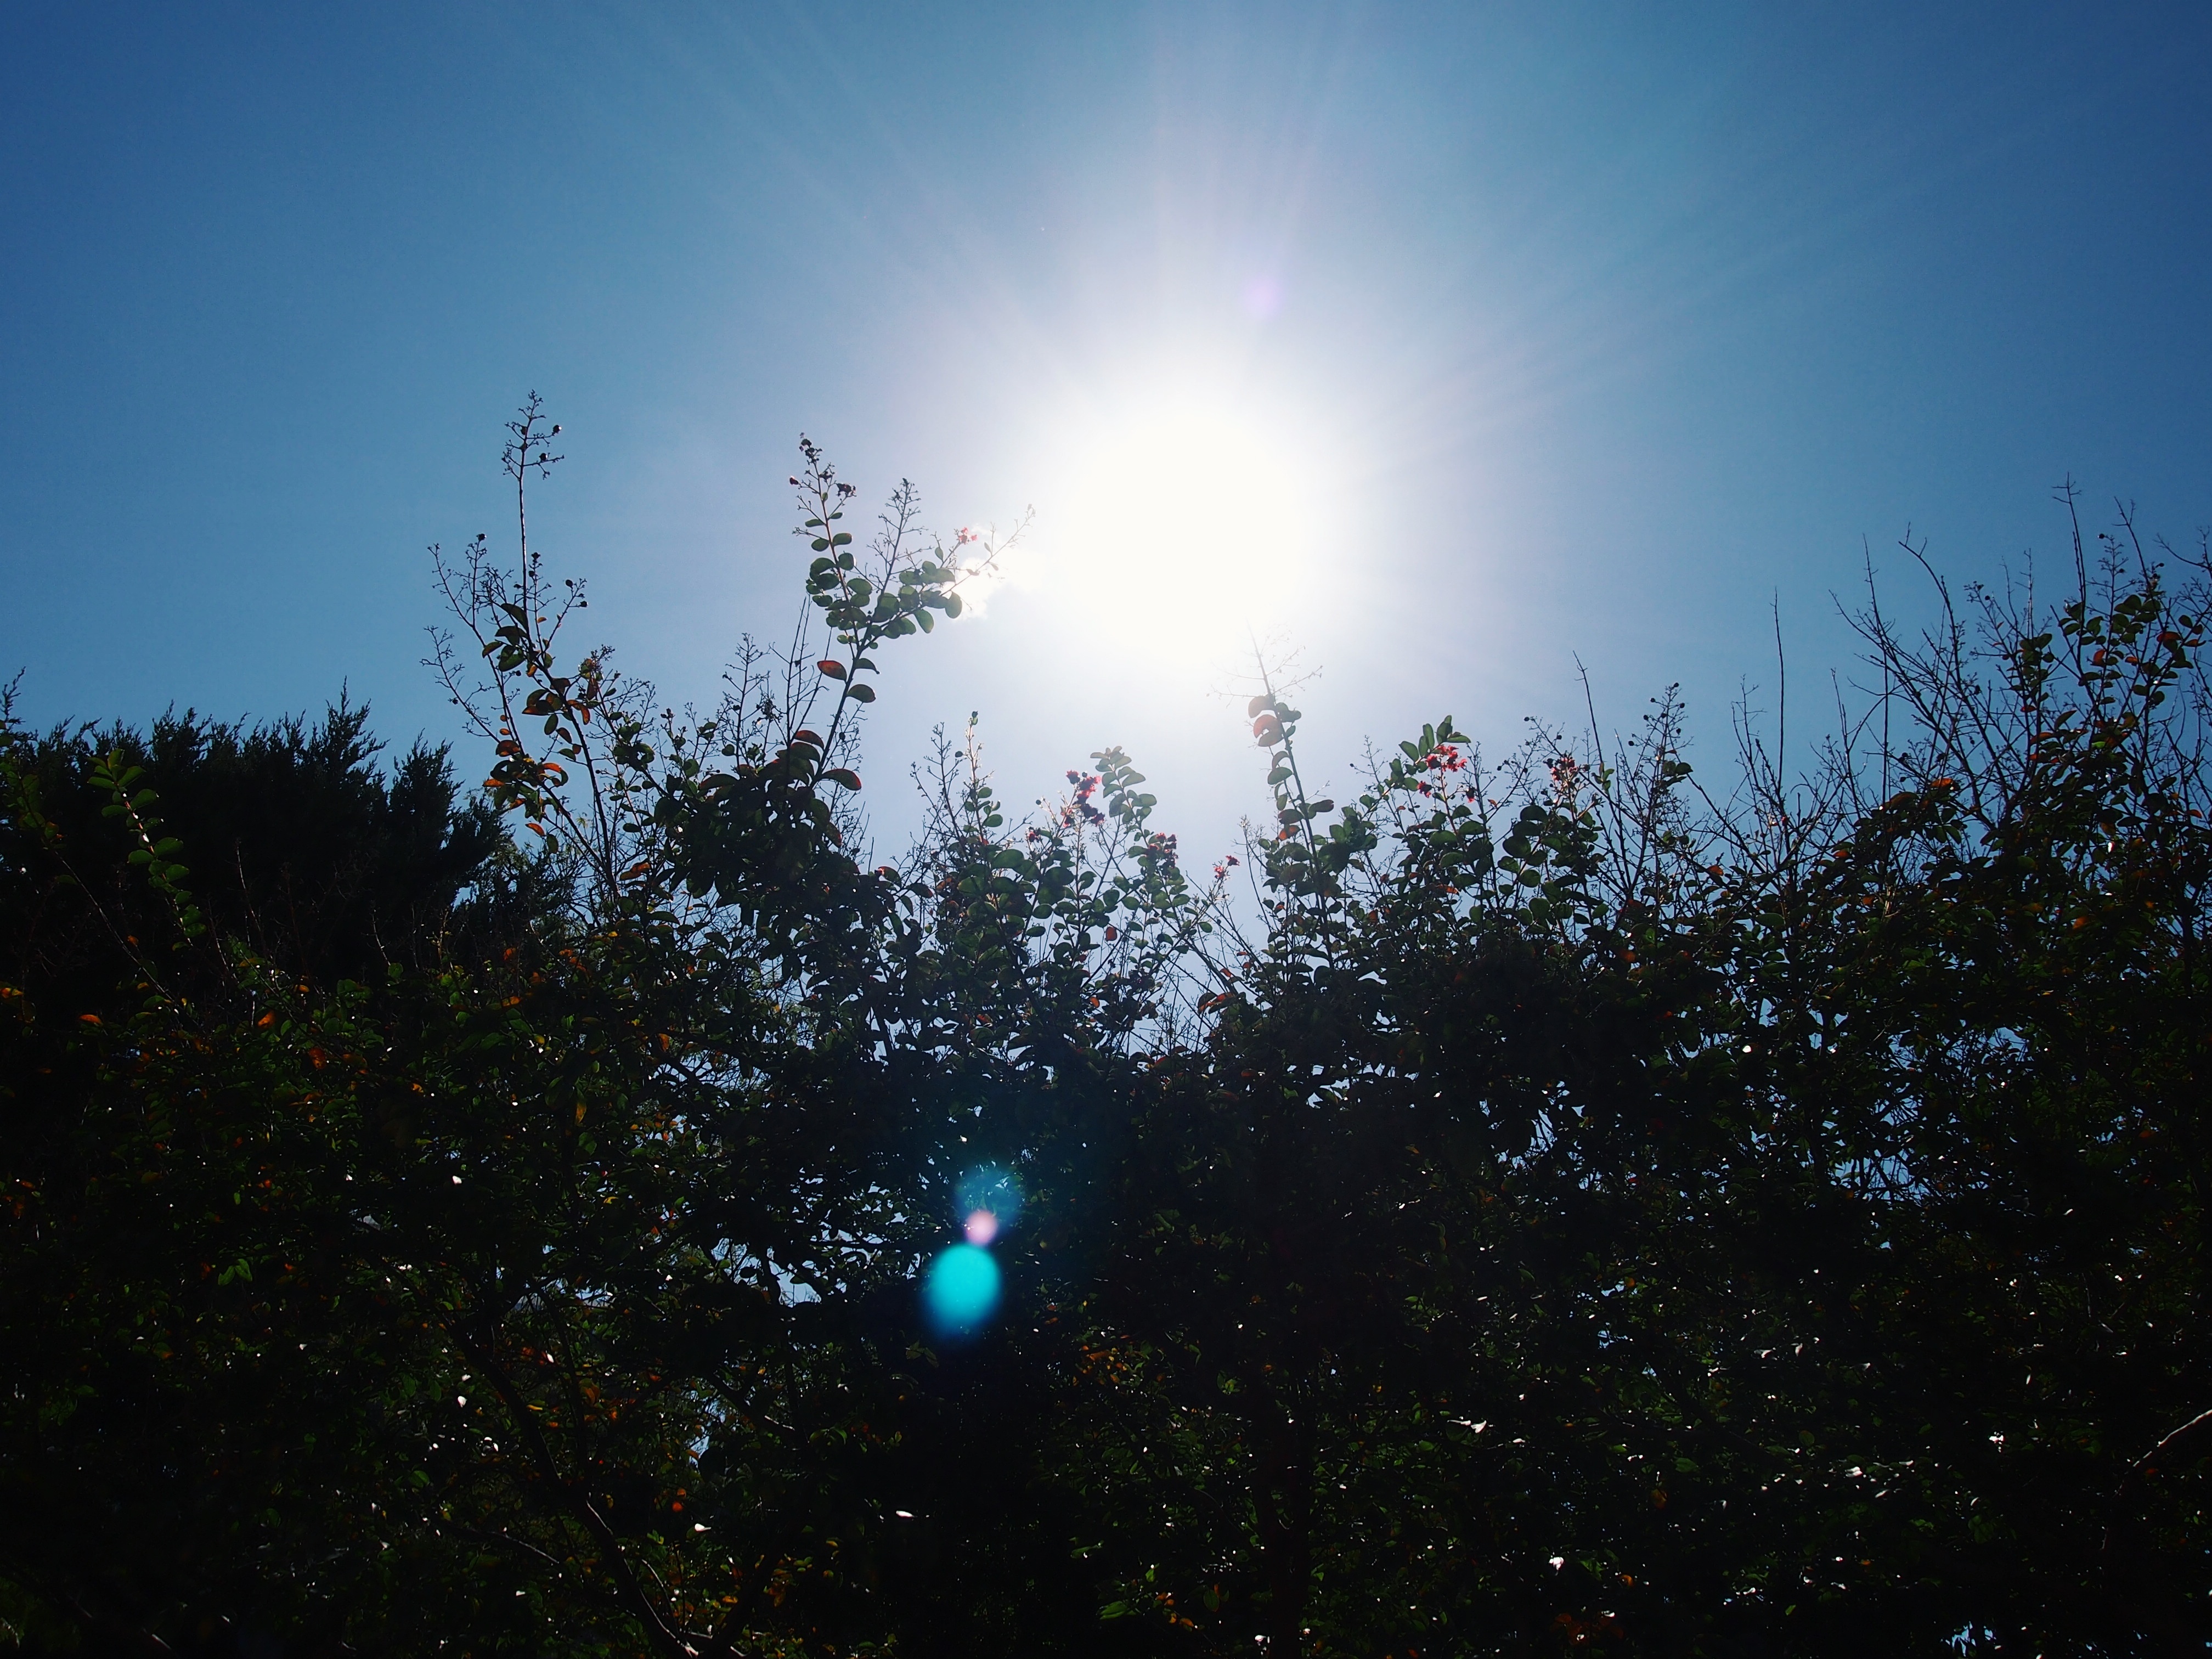
tree, nature, light, cloud, sky, sun, night, sunlight, morning, atmosphere, dusk, evening, reflection, darkness, moon, moonlight, astronomical object, atmosphere of earth